Aftermath of the George Floyd protests in Minneapolis–Saint Paul

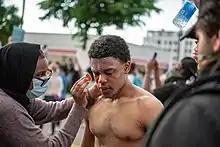
Street medics tend to a protester sprayed with chemical irritants in Minneapolis, May 27, 2020.

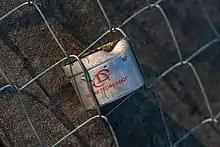
Discarded munition canister, May 30, 2020.

During the unrest, police forces fired tear gas and less-lethal munitions at crowds of people that included bystanders and reporters. Some activists said that several instances came without warning and were directed at groups demonstrating peacefully. Minneapolis police officers fired 5,200 less-lethal munitions rounds over six days of the initial unrest, and 57 people sought urgent care during protests in from May 26 to June 15, 2020, including 23 hit in the head or face, and 16 suffering traumatic brain injuries. A video of an incident that circulated online showed police officers enforcing curfew ordering residents on their porch to go inside, and after a few demands, firing paint rounds at the residents. The incident was one of 68 videos of excessive police force during George Floyd protests compiled by ProPublica. By June 2021, the Minnesota National Guard, Minnesota State Patrol, and Minneapolis Police Department had all denied involvement in the incident, and no officers faced discipline.